Order of the Netherlands Lion

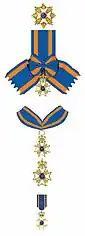
The insignia of the Order (from top to down): breast star and badge on sash for the Grand Cross rank, badge suspended on necklet together with breast badge for the Commander rank, and badge on a ribbon for the Knight rank

The "badge" of the Order is a gilt, white-enamelled Maltese Cross, with the monogram "W" (for King William I) between the arms of the cross. The obverse central disc is in blue enamel, bearing the motto "Virtus Nobilitat" (Virtue Ennobles). The reverse central disc is plain golden, with the lion from the Netherlands coat-of-arms. The badge hangs from a royal crown. As with all honours awarded by the Netherlands, the insignia comprises a decoration, a miniature and optionally a breast star. The decoration and breast stars are only worn at formal occasions or while in state office. While wearing a smoking, one is nowadays allowed to wear the miniature but habits and fashions are changing. Decorations are not worn on any other type of clothing.